Organic mineral

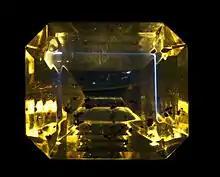
Mellite gemstone from Hungary

An organic mineral is an organic compound in mineral form. An organic compound is any compound containing carbon, aside from some simple ones discovered before 1828. There are three classes of organic mineral: hydrocarbons (containing just hydrogen and carbon), salts of organic acids, and miscellaneous. Organic minerals are rare, and tend to have specialized settings such as fossilized cacti and bat guano. Mineralogists have used statistical models to predict that there are more undiscovered organic mineral species than known ones.